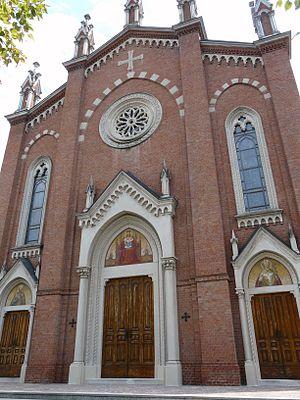
Godiasco est une commune italienne de la province de Pavie en Lombardie.